Fayçal Hamza

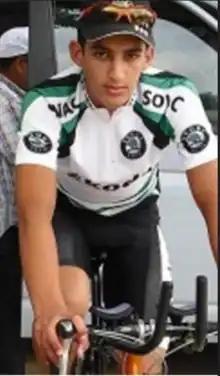

Fayçal Hamza (born 6 September 1992) is an Algerian racing cyclist. He rode at the 2013 UCI Road World Championships.